Third Transjordan attack

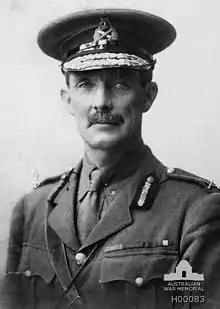
Major General Sir Edward Chaytor

While the Battles of Sharon and Nablus were taking place, it was necessary to deploy a strong force, to defend the right flank of the Desert Mounted Corps, the XXI and the XX Corps fighting from the Mediterranean coast and into the Judean Hills. Their right flank in Jordan Valley was protected by Chaytor's Force from the threat of a flanking attack by the Ottoman Fourth Army. This composite force commanded by Major General Edward Chaytor has been described by Bou as "nearly equivalent to two divisions," being a reinforced mounted infantry division of 11,000 men. By the end of operations on 30 September Chaytor's Force consisted of "8,000 British, 3,000 Indian, 500 Egyptian Camel Transport Corps troops."